Government Street (Mobile, Alabama)

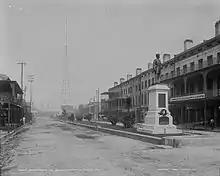
Historic view near the eastern end of Government Street, between Water and Royal Streets, circa 1900.

Government Street is the name given to portions of U.S. Route 90 (US 90) and US 98 within the city limits of Mobile, Alabama. It is known as Government Boulevard west of Pinehill Drive, and as Government Street east of it. It is the most important road on Mobile's far south side and is the only nominally east–west road on Mobile's south side to enter the city from outside the western city limits and reach the downtown business district. The only other two east–west thoroughfares in the city to do so are Moffett Road/Springhill Avenue and Old Shell Road. Government Street is a four-lane highway throughout the city limits, from Water Street to the western city limits. It is the only thoroughfare in Mobile to have interchanges with both Interstate 10 (I-10) and I-65 within the city limits.